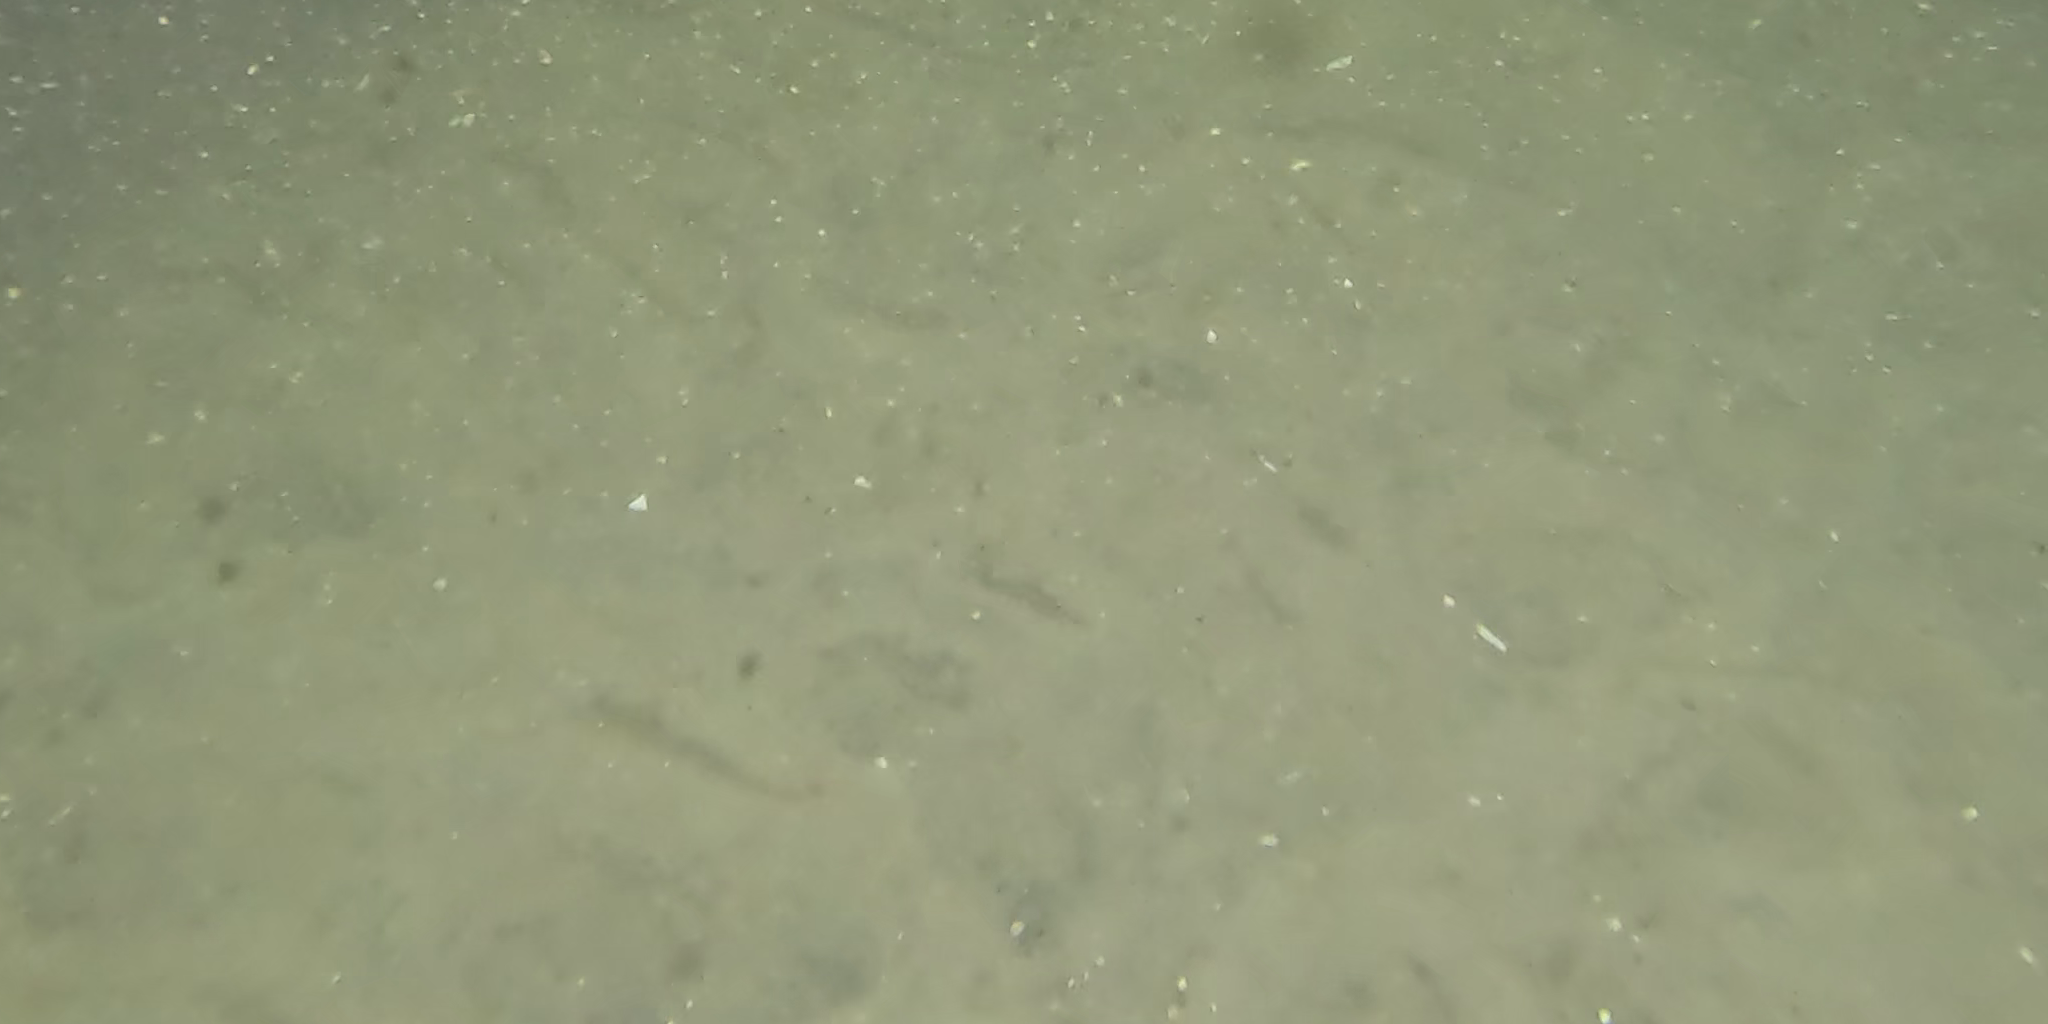
Seabed habitat: sand